C/2016 R2 (PanSTARRS)

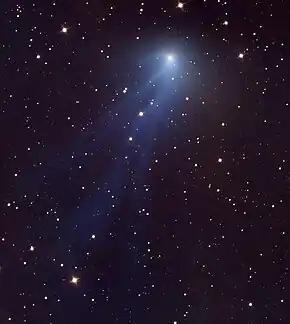
Comet PanSTARRS photographed from the Mount Lemmon Observatory on 16 January 2018

C/2016 R2 (PanSTARRS) is a comet, discovered using the Pan-STARRS telescopes on September 7, 2016. The comet attracted attention from many astronomers as it approached its closest point to the Sun in May 2018. It has been observed to have a very complex tail, which has been suggested to be due to a fast rotation period of the nucleus.